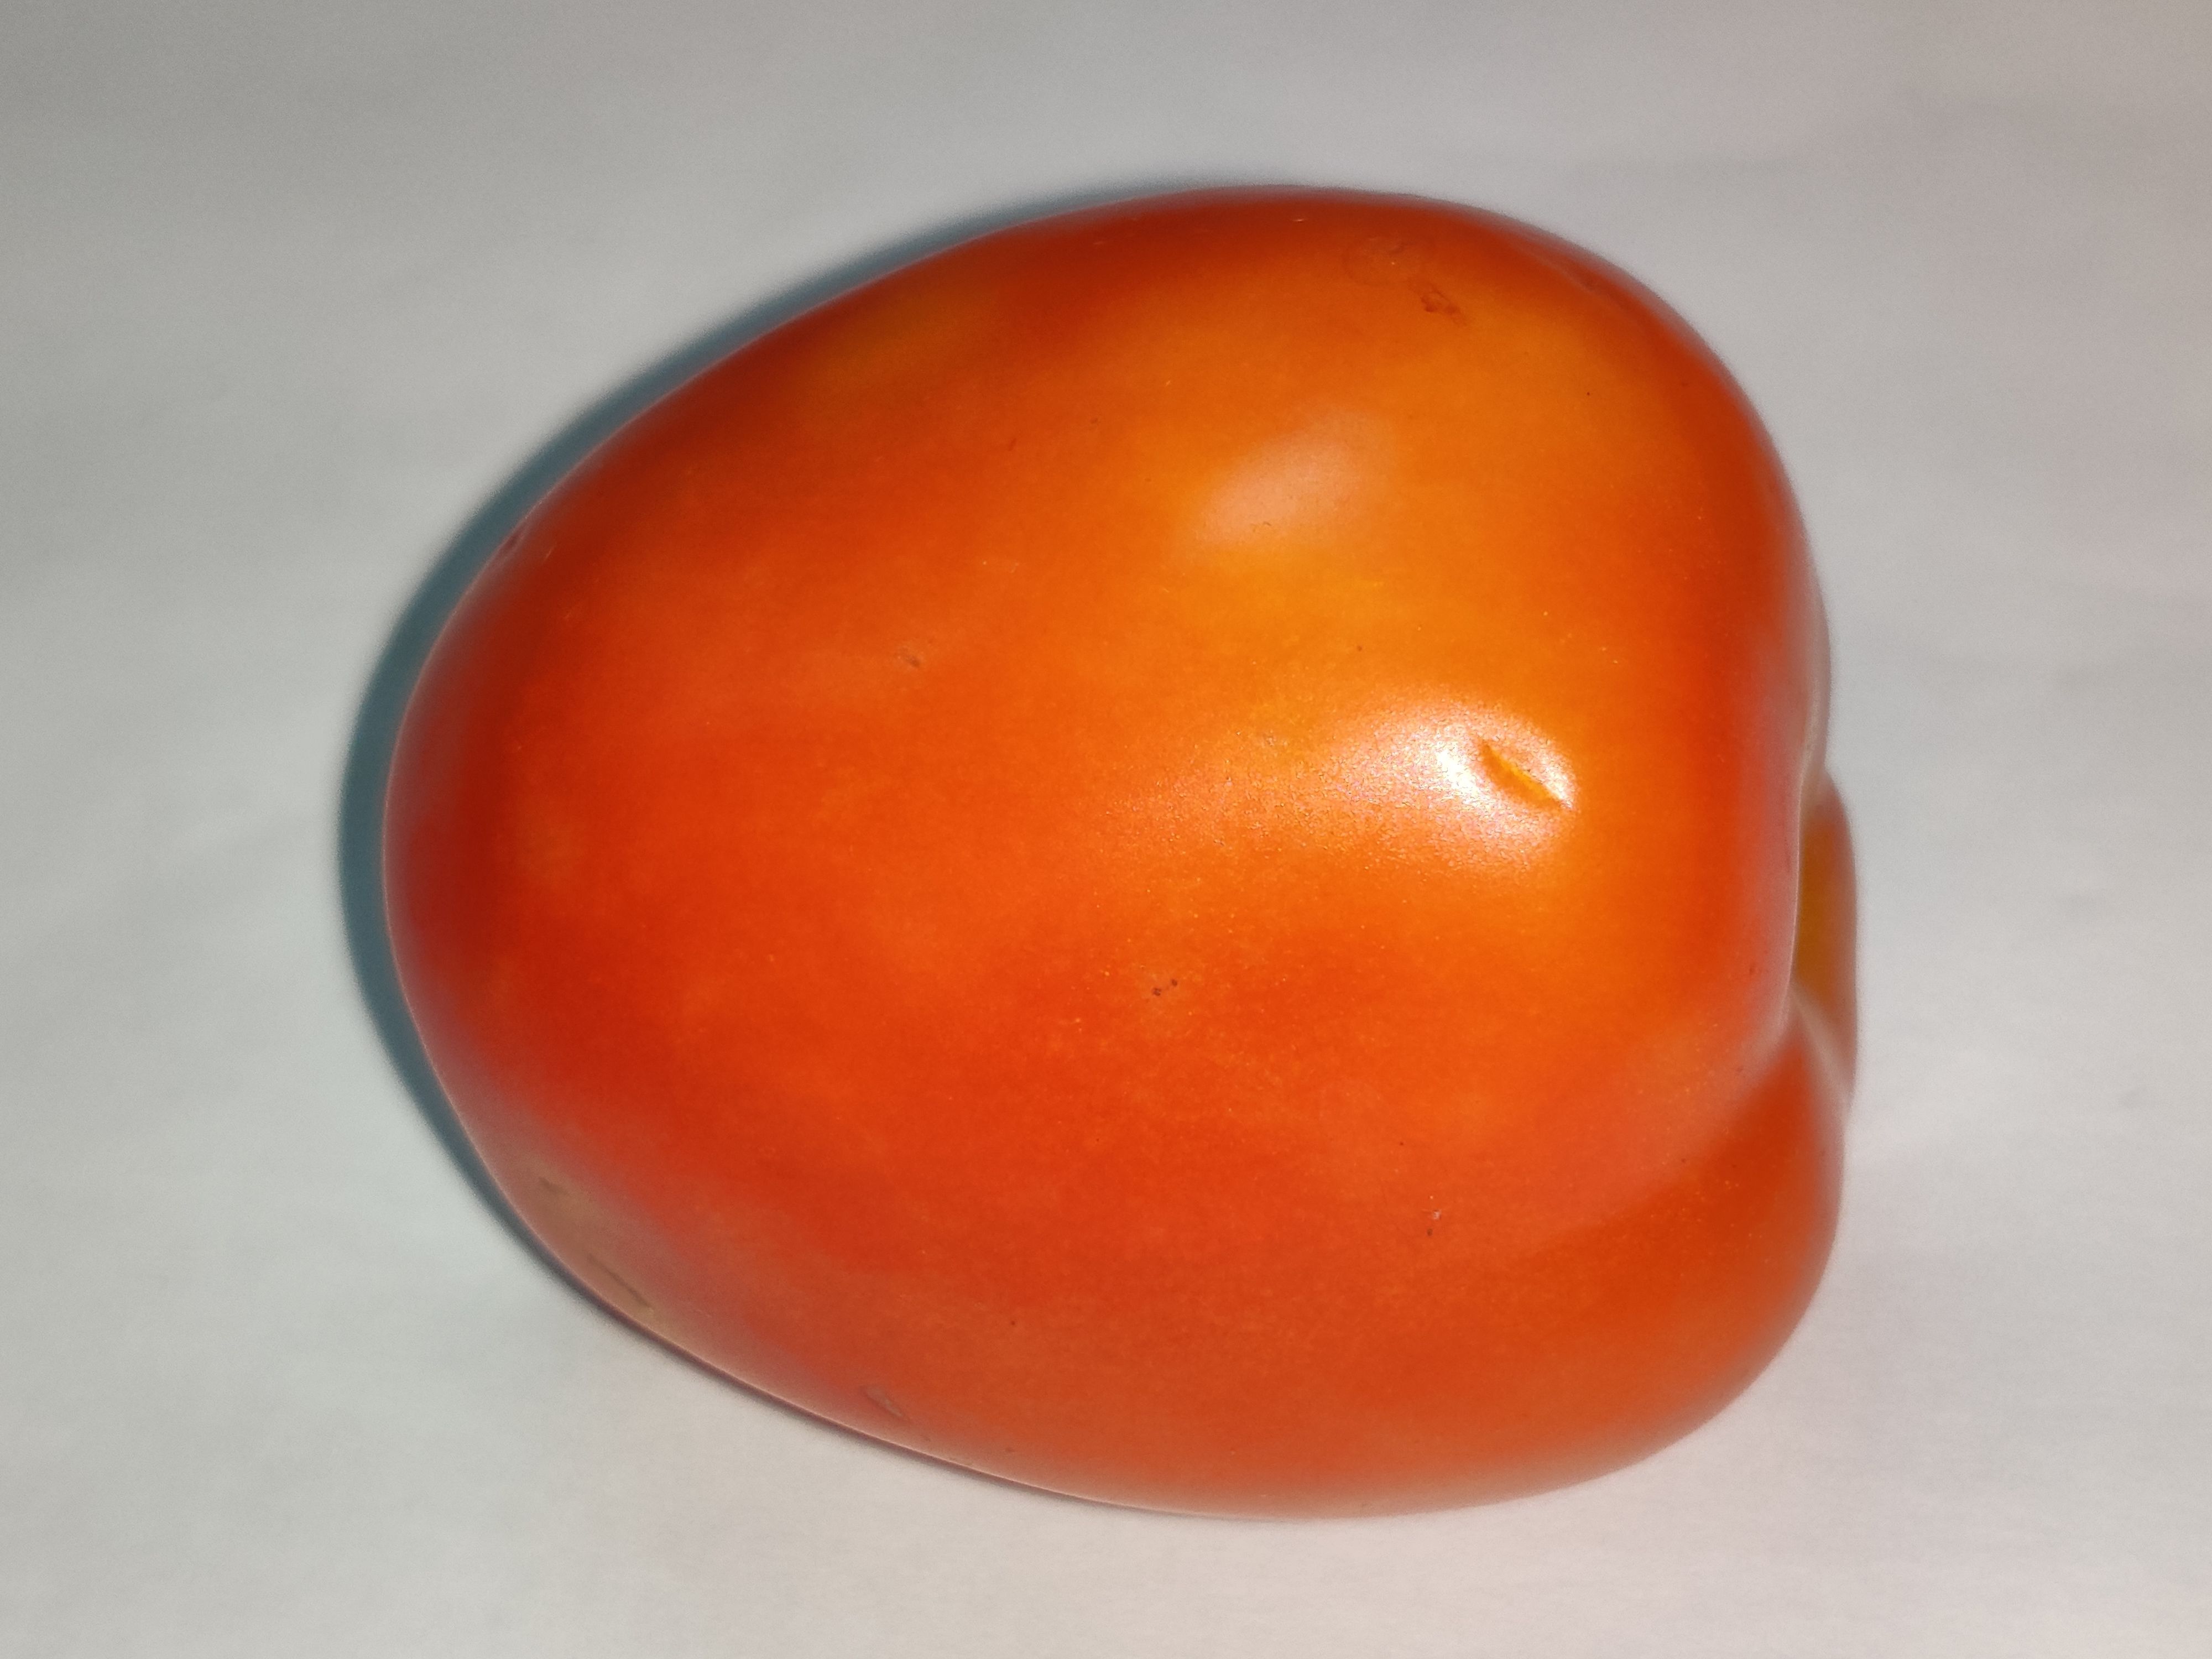
Fruit: tomatoes
Grade: 1st-grade